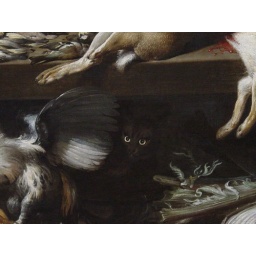
Detailed picture of the cat under the table from Still Life with Dead Game, Fruits, and Vegetables in a Market.